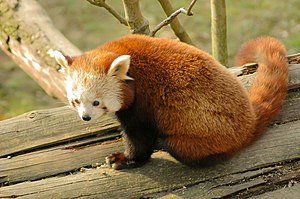
Rød panda / Udseende og størrelse
Rød panda, også kaldet for lille panda eller kattebjørn, er et pattedyr i rovdyr-ordenen, der lever i det østlige Himalaya og sydvestlige Kina og primært er planteædende. Det videnskabelige artsnavn Ailurus fulgens betyder "skinnende kat". Lokalt i Nepal kaldes den røde panda wha og chitwa efter dens stemme. Den røde panda blev først opdaget i 1825 og var de næste 50 år den eneste panda man kendte til i den vestlige verden. Arten er ikke nært beslægtet med pandaen, der taksonomisk placeres i bjørnefamilien.